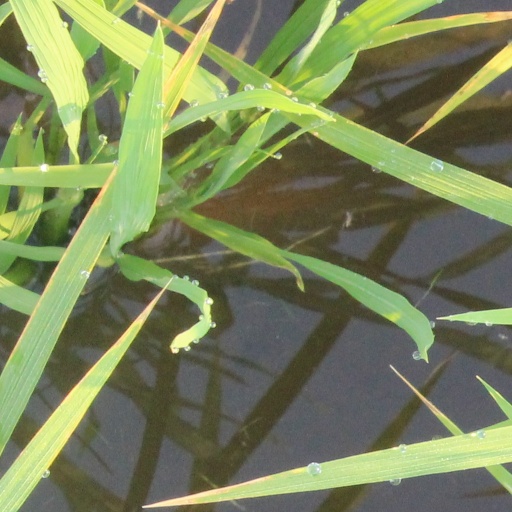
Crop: rice